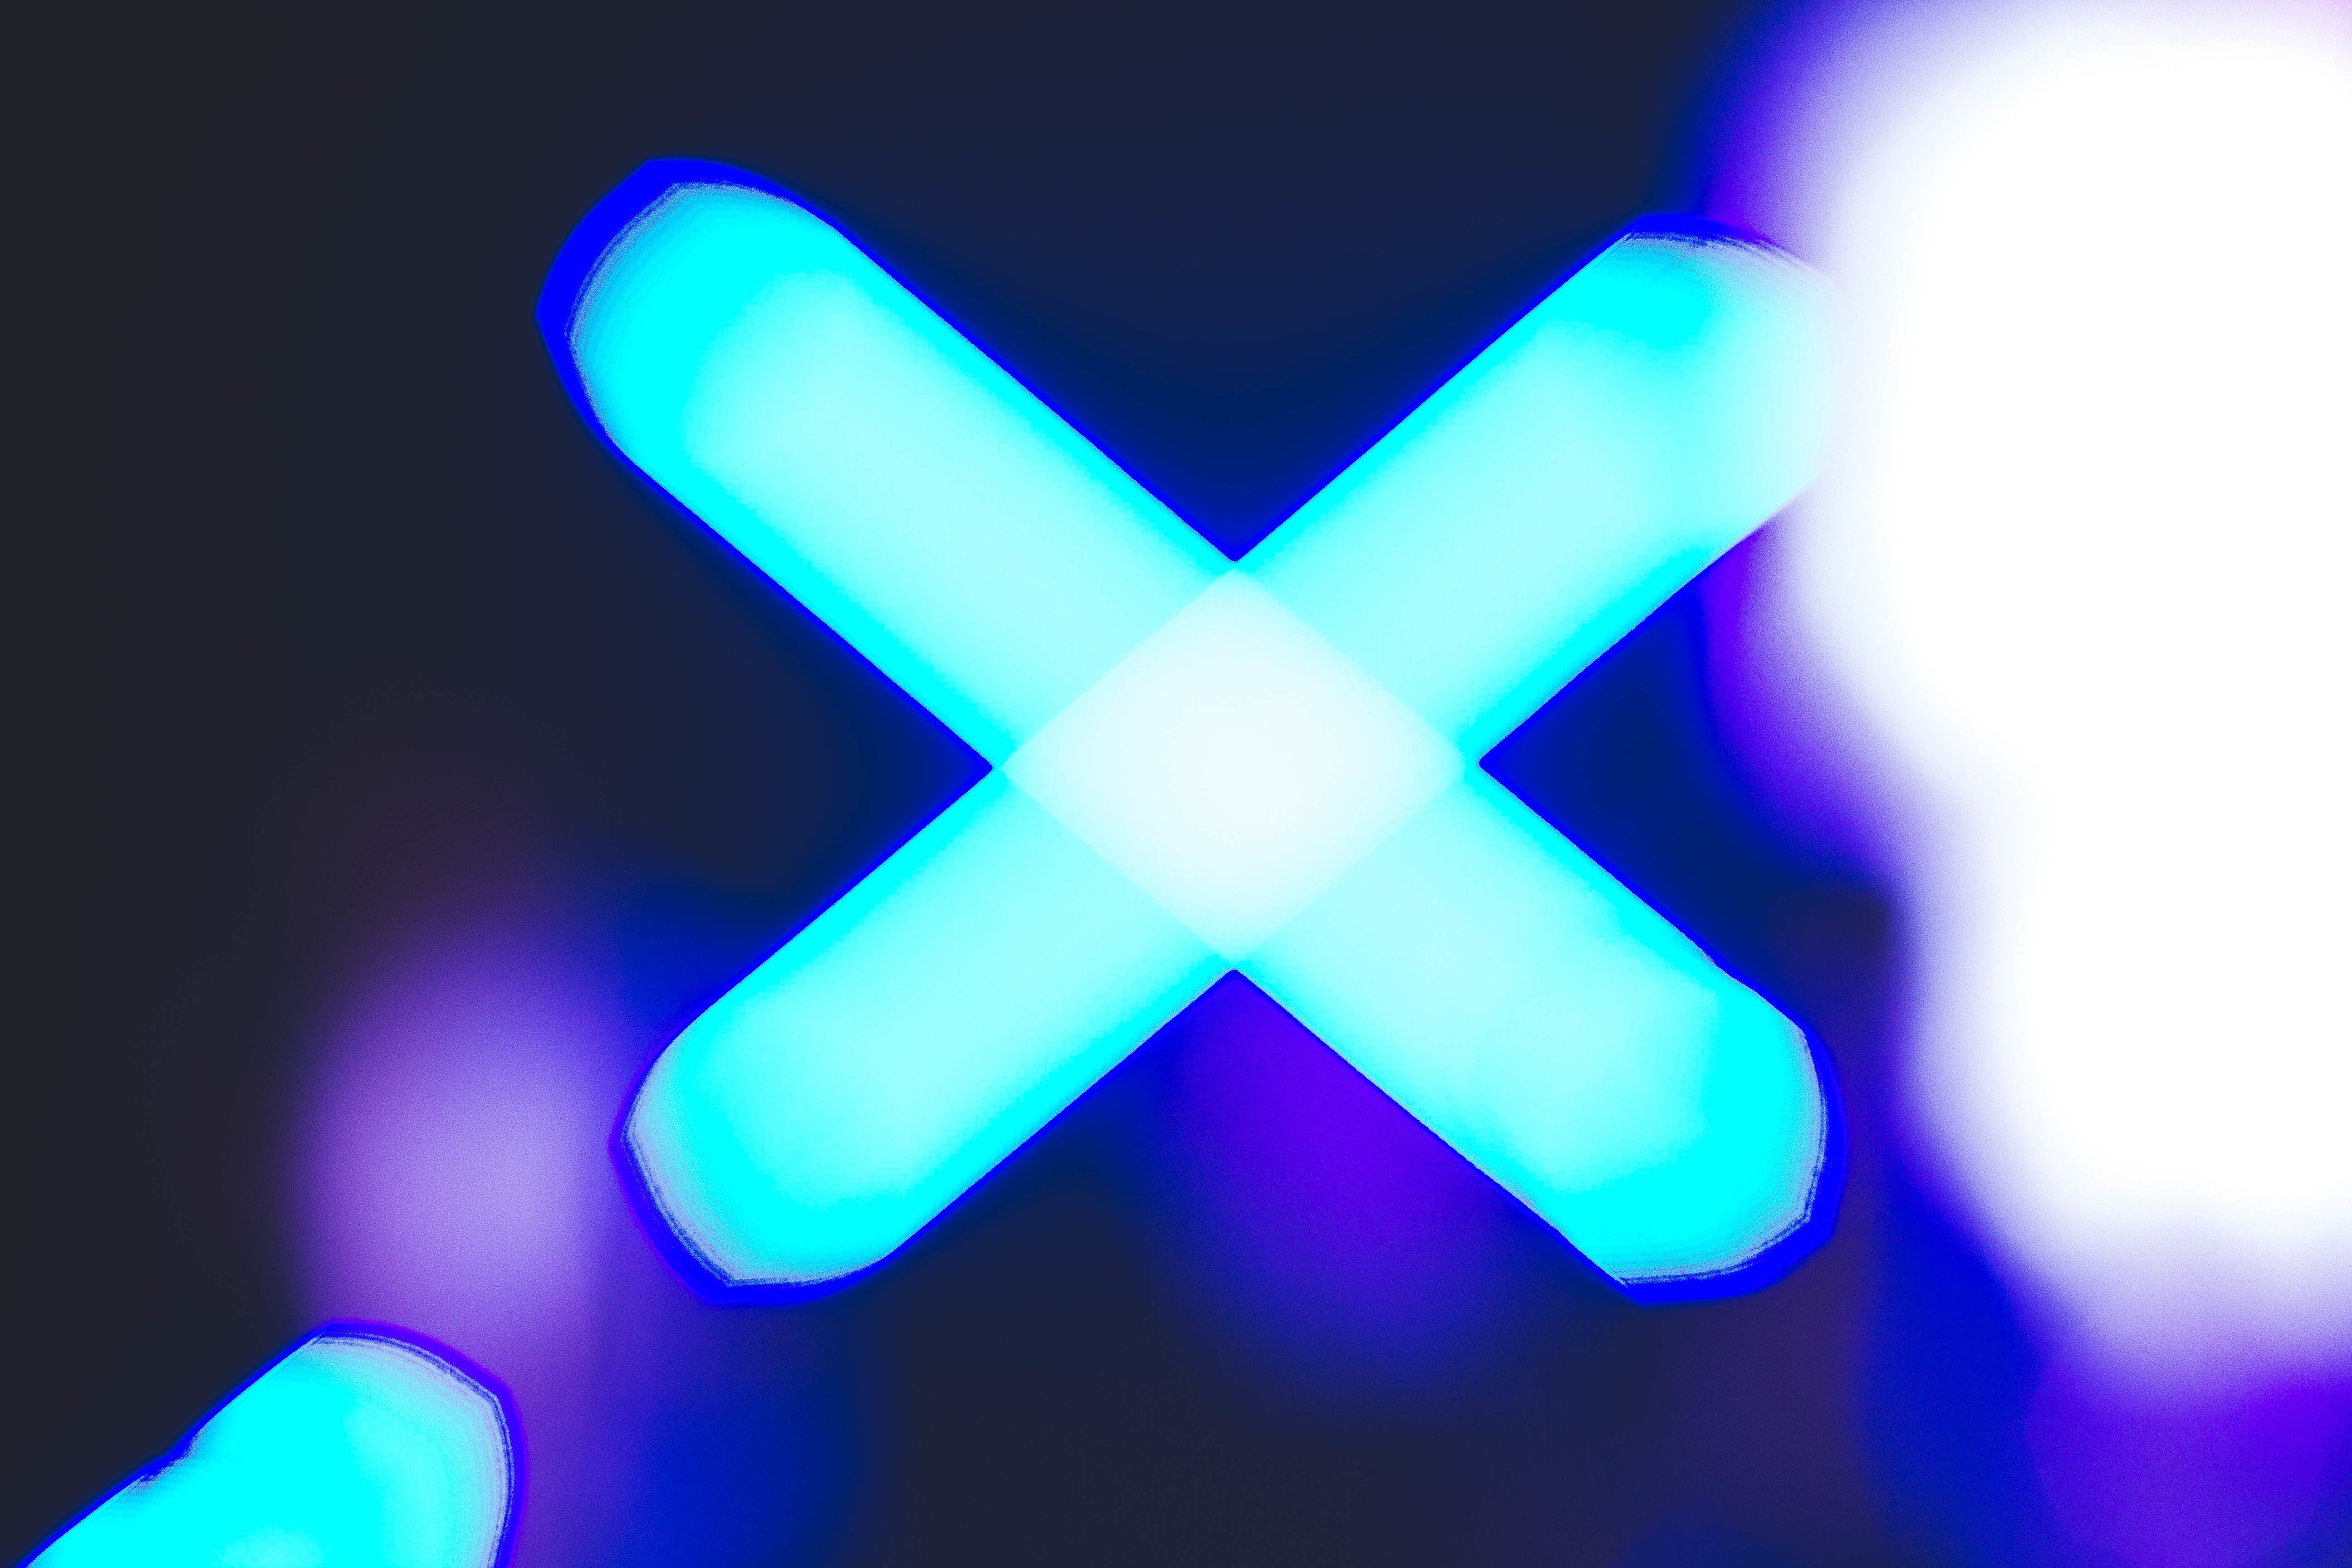
hand, light, purple, petal, line, symbol, blue, circle, font, computer wallpaper